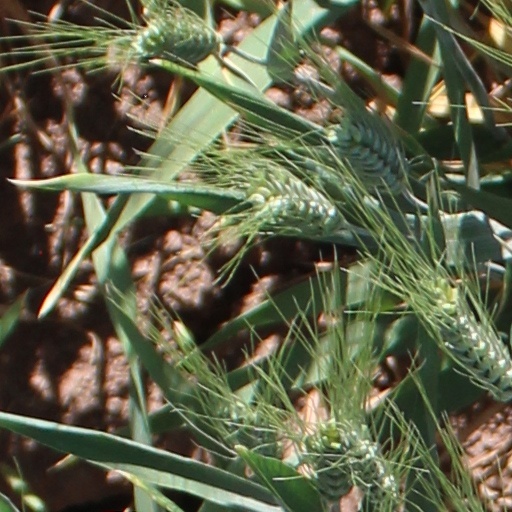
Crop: wheat